KJ Apa

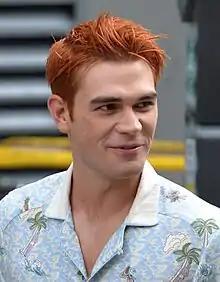
Apa at the 2018 Toronto International Film Festival

Keneti James Fitzgerald "KJ" Apa (born 17 June 1997) is a New Zealander actor. He gained recognition for playing Kane Jenkins in the New Zealand soap opera "Shortland Street" (2013–2015) and Archie Andrews in the CW teen drama series "Riverdale" (2017–2023). He has also starred in the adventure drama film "A Dog's Purpose" (2017), the teen drama film "The Hate U Give" (2018), and the romantic drama film "I Still Believe" (2020). In 2021, Apa released his debut solo album, the indie folk-rock album "Clocks".